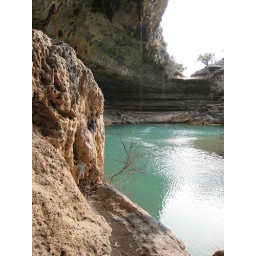
The path leads across the beach and then along the wall and around rocks, to traverse the grotto.